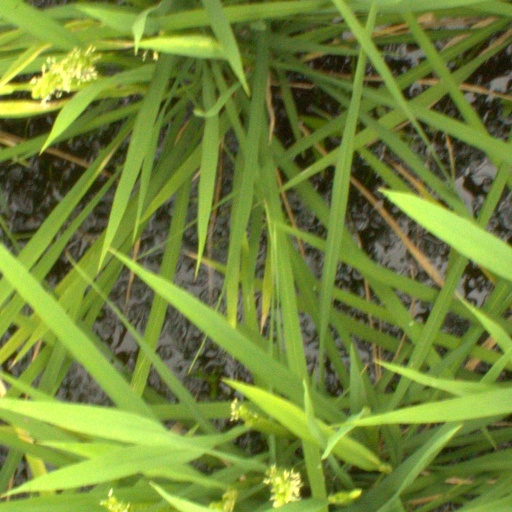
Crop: rice